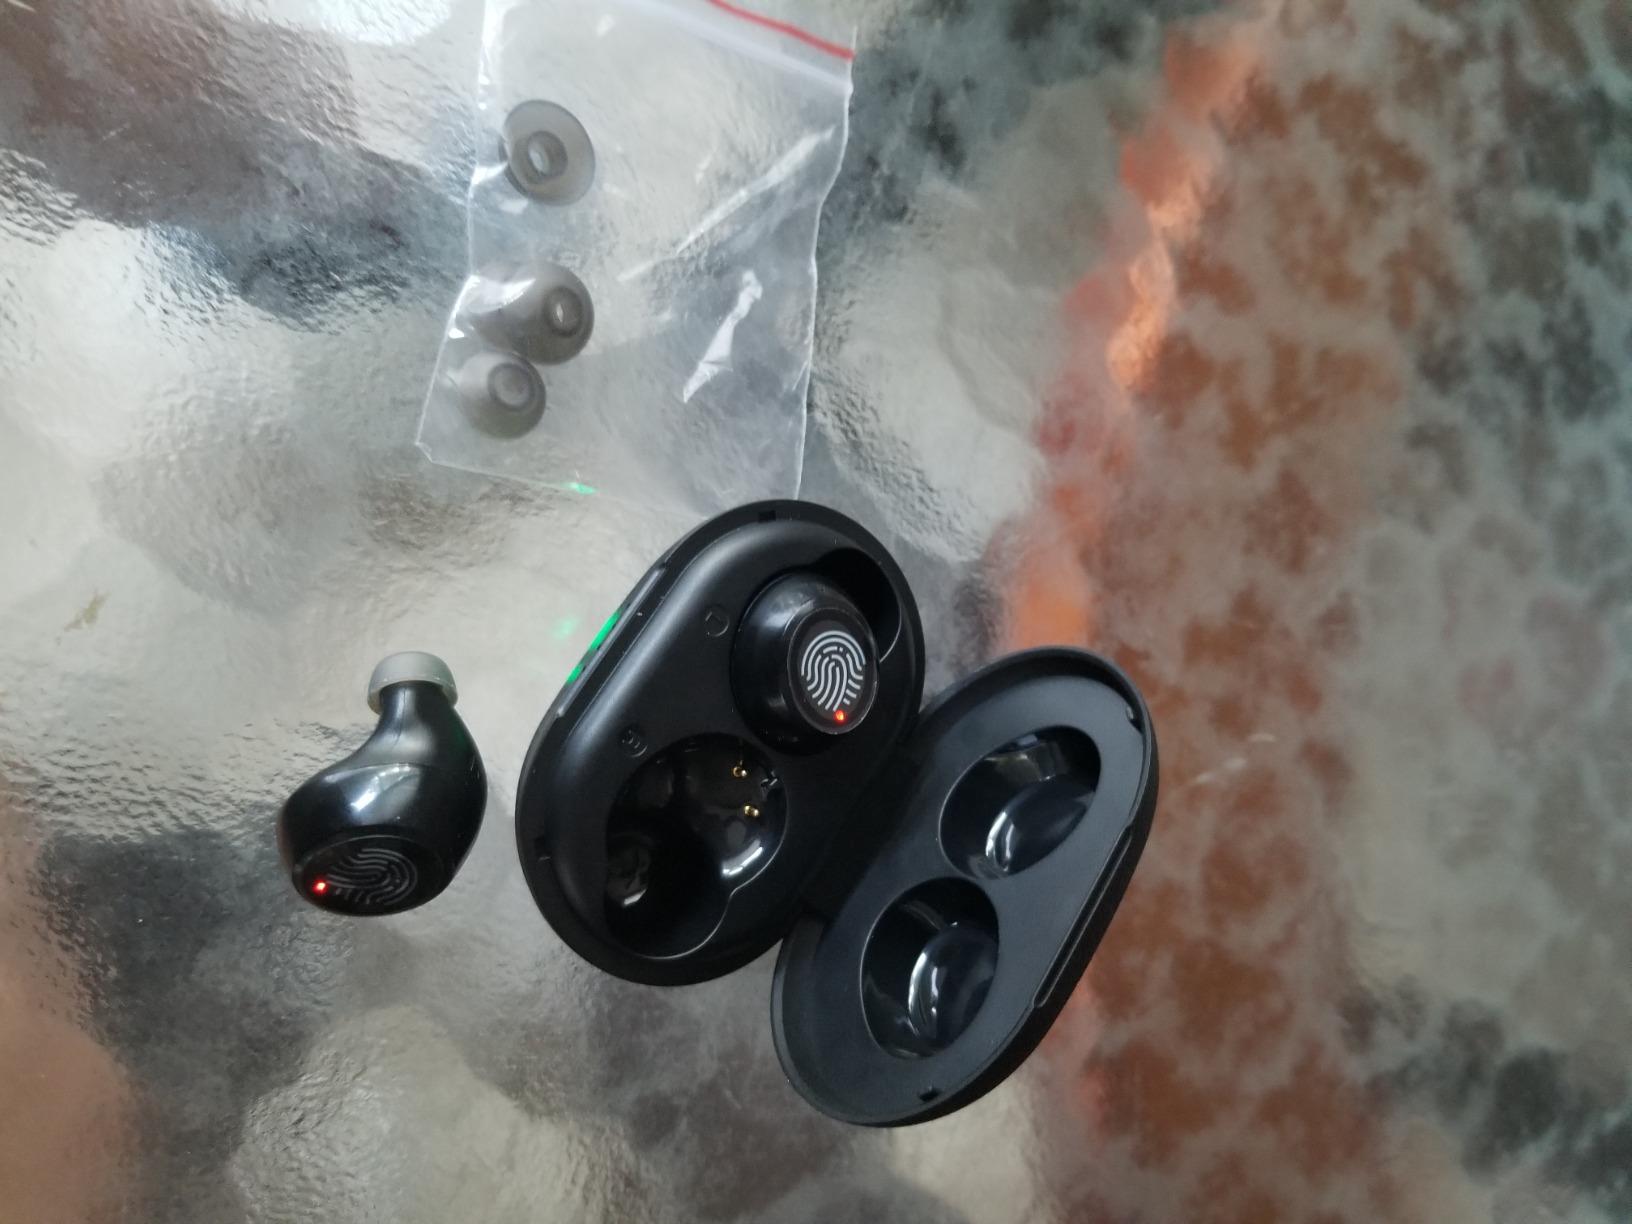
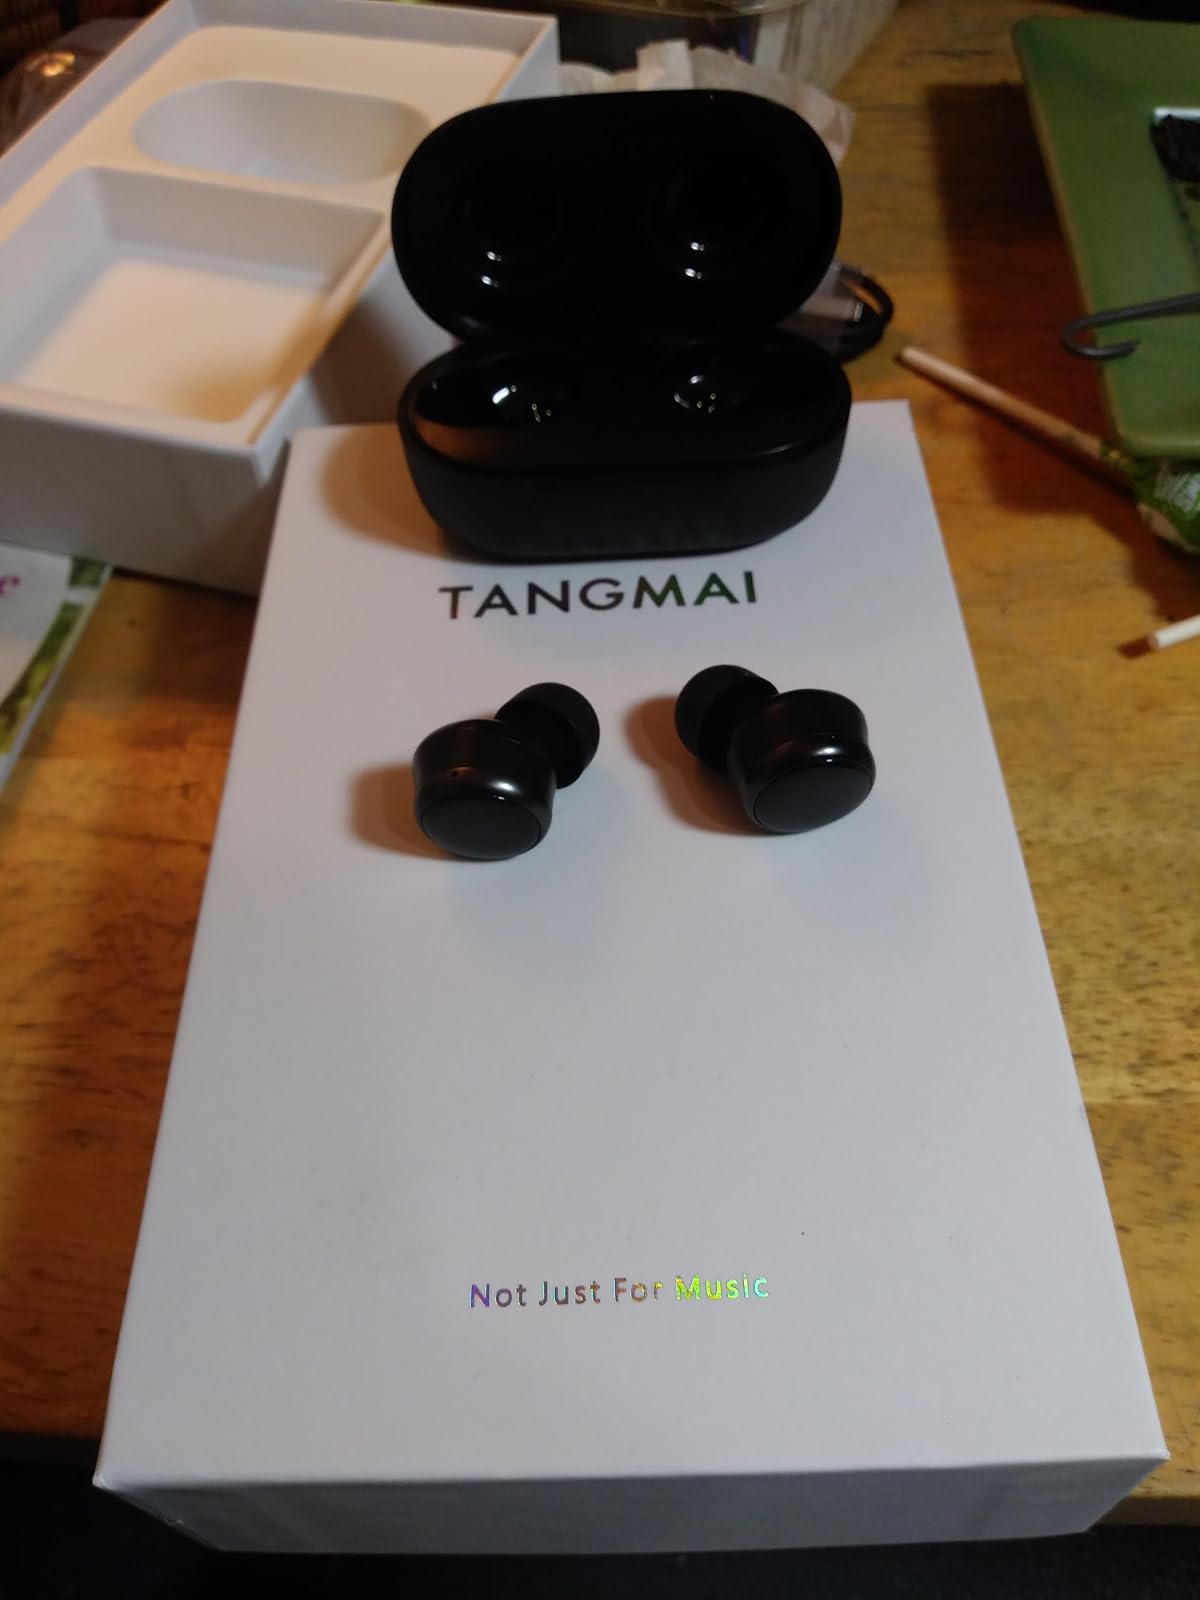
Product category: earbuds
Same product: no